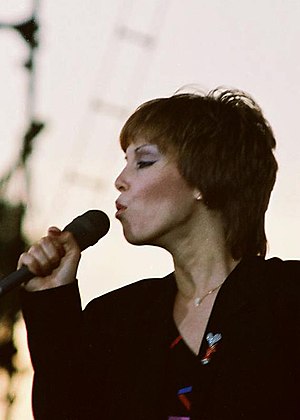
Pat Benatar
Pat Benatar er en 4-dobbelt Grammy Award-vindende amerikansk sangerinde, som er bedst kendt for sangene Love is a battlefield, Heartbreaker og Hit me with your best shot. Benatar har ifølge RIAA kredit for mere end 12,5 millioner plader, hvilket bl.a. inkluderer fem RIAA-certificerede platin album. Pat Benatar har været aktiv siden 1978.